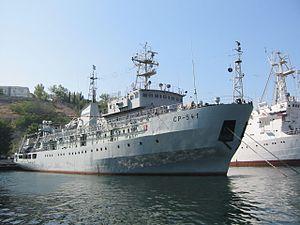
Classe Bereza est le nom d'une classe de navires de démagnétisation de la marine russe.
La démagnétisation est l'annulation de l'induction magnétique au sein d'un matériau.